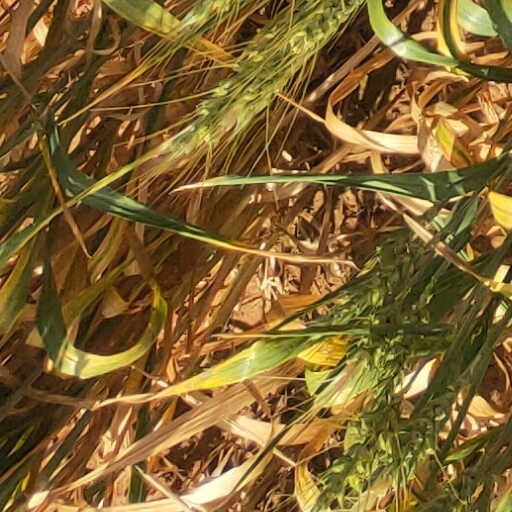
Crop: wheat